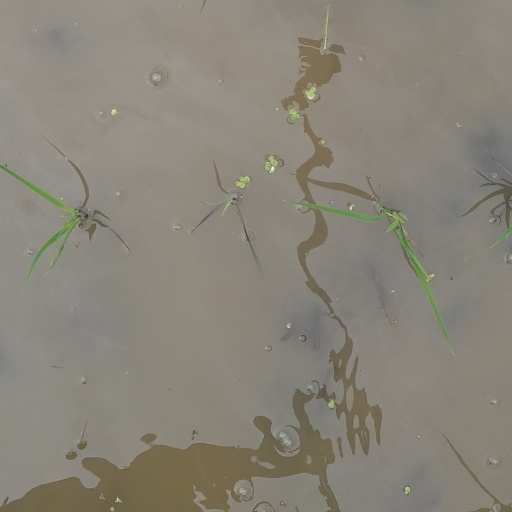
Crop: rice